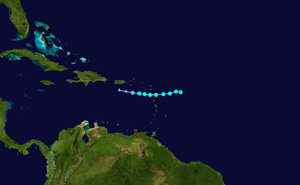
La saison cyclonique 2009 dans l'océan Atlantique nord est une série modérée de cyclones tropicaux formés depuis l'océan Atlantique. Bien que la dépression tropicale Un se soit formée le 28 mai 2009, la saison débute officiellement le 1ᵉʳ juin 2009 et se termine le 30 novembre. Le dernier cyclone de la saison, Ouragan Ida se dissipe le 10 novembre. La saison 2009 recense un total de deux dépressions tropicales, sept tempêtes tropicales, un ouragan de catégorie 2 et deux ouragans majeurs. L'inactivité saisonnière est due au développement d'un événement El Niño modéré dans le Pacifique. Celui-ci amène des conditions défavorables à la formation de cyclones tropicaux au-dessus de l'Atlantique nord. Cette saison égalise provisoirement, en attendant la fin définitive et la ré-analyse de la saison, le record du plus faible nombre d'ouragans. Malgré tout, quatre cyclones ont affecté les terres, ce qui n'est pas négligeable au vu de la faible activité : l’ouragan Bill qui a atteint la catégorie 4 de l’échelle de Saffir-Simpson, Fred la catégorie 3, Ida la catégorie 2 et la tempête tropicale Danny.
Erika est le 6ᵉ système tropical de l'année 2009 et le cinquième à recevoir un nom. Montrant des signes d'organisation suffisants pour que le National Hurricane Center américain la classe officiellement tempête tropicale le 1ᵉʳ septembre, ce système peine à se structurer. C'est ainsi un système dépressionnaire dont le centre ne peut être localisé avec précision qui traverse la Guadeloupe dans la nuit du 2 au 3 septembre.